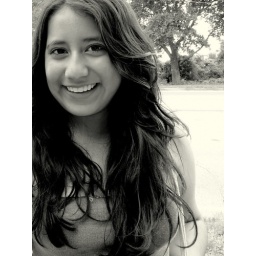
dulce in black and white